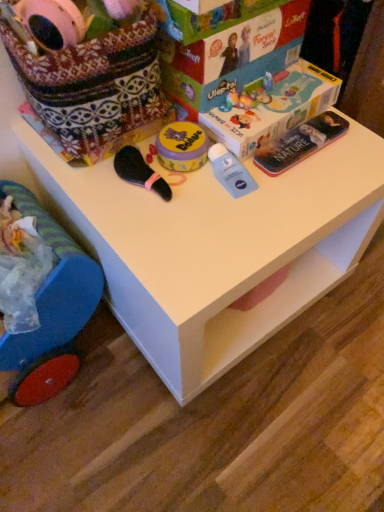
Question: Locate a few points within the vacant space to the right of matte plastic magazine at upper right. Your answer should be formatted as a list of tuples, i.e. [(x1, y1)], where each tuple contains the x and y coordinates of a point satisfying the conditions above. The coordinates should be between 0 and 1, indicating the normalized pixel locations of the points in the image.
Answer: [(0.926, 0.301)]